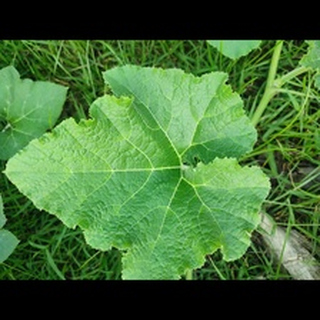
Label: healthy_pumpkin